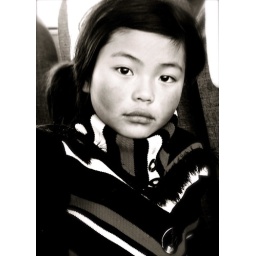
in black and white